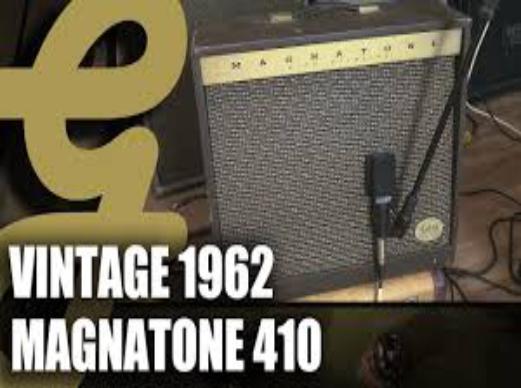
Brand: magnatone
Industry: Electronic